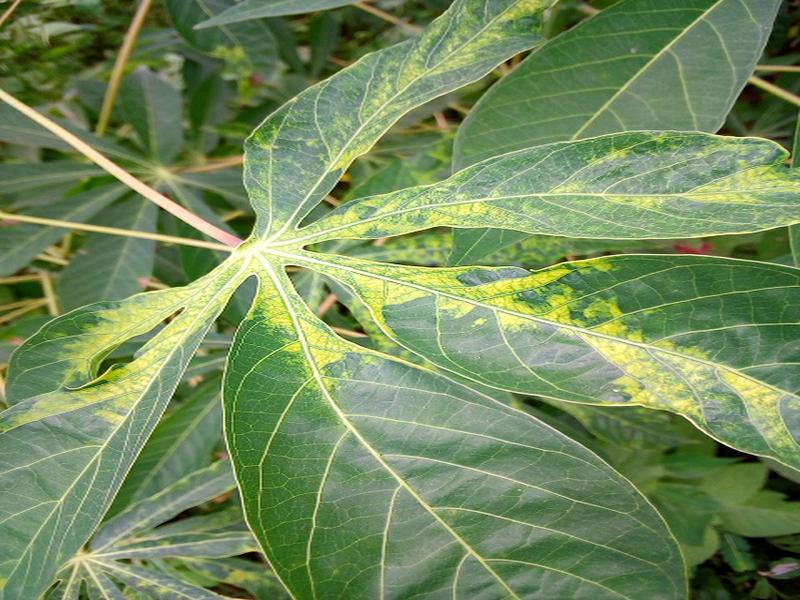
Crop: cassava
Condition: mosaic_disease